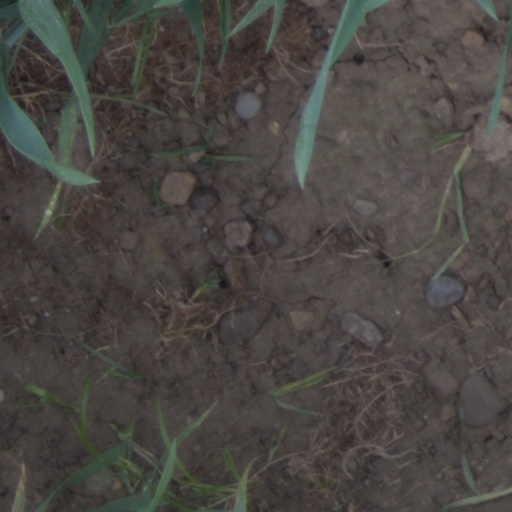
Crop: wheat